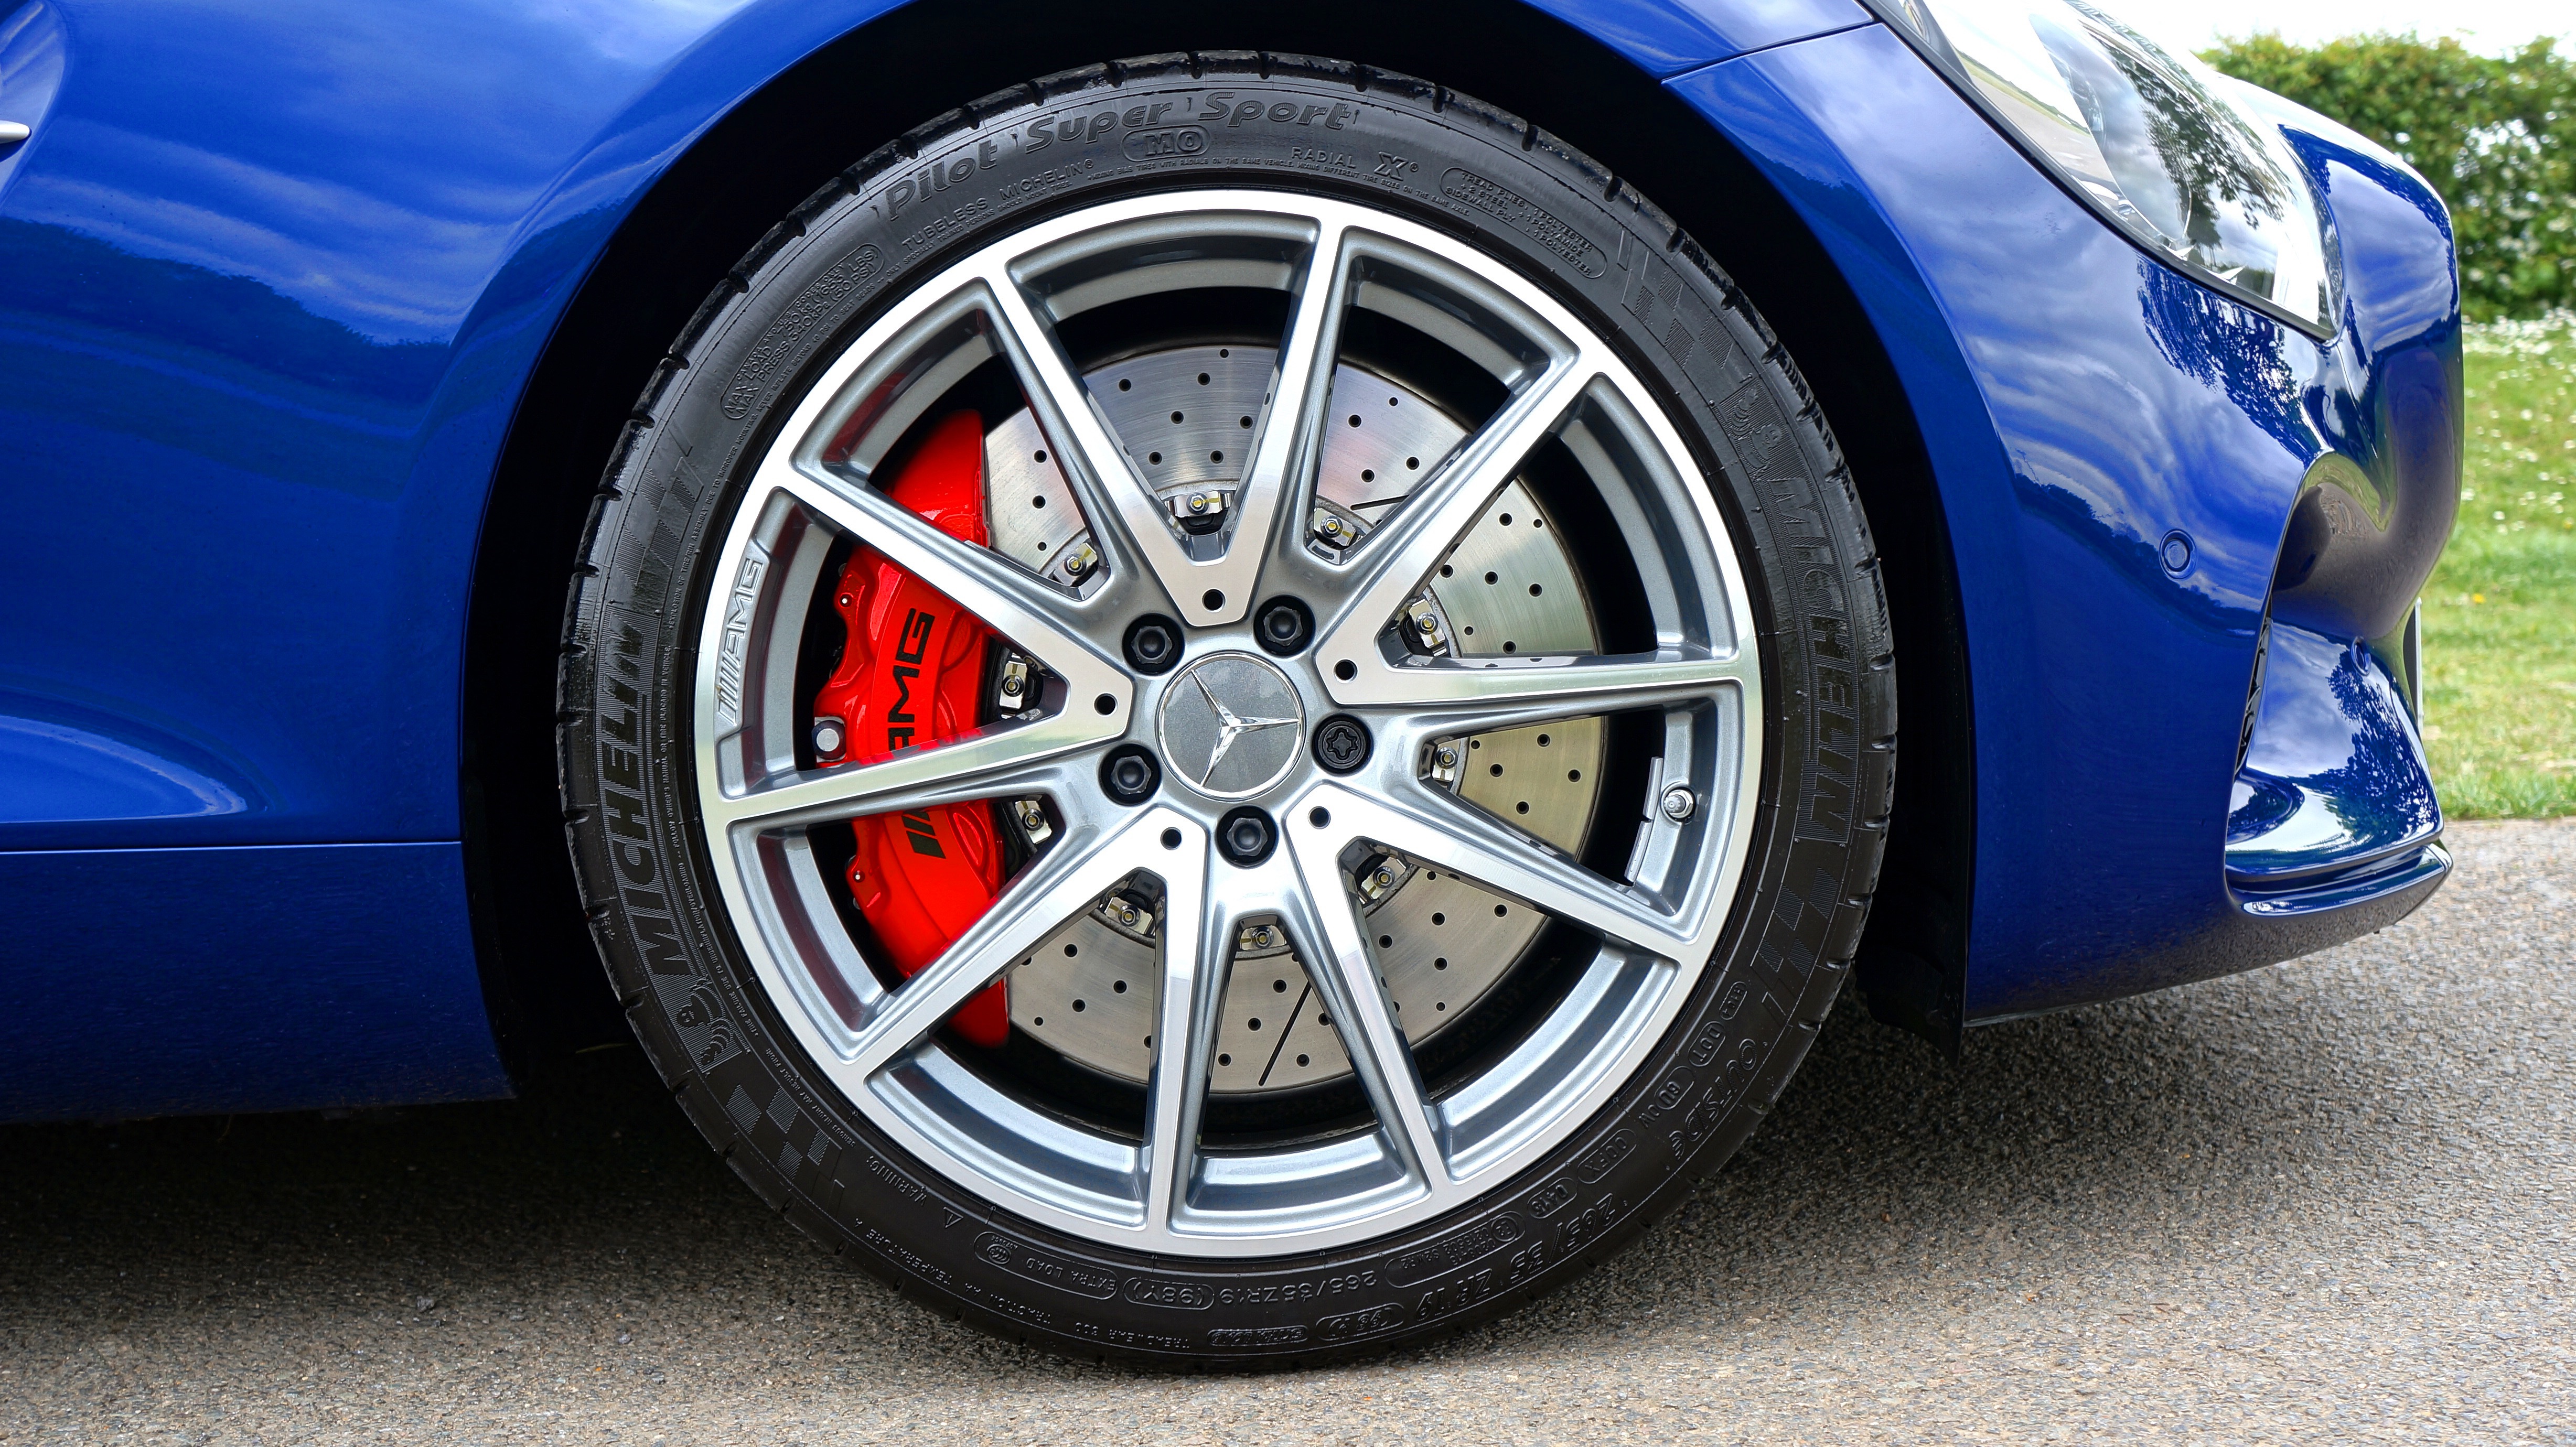
car, wheel, automobile, driving, motion, transportation, transport, vehicle, spoke, auto, speed, modern, tire, automotive, sports car, bumper, tyre, supercar, chrome, luxury, design, sports, rim, motor, mercedes, german, fast, shiny, mercedes benz, metallic, amg, benz, alloy, luxury cars, land vehicle, automobile make, automotive exterior, automotive design, luxury vehicle, automotive tire, sports sedan